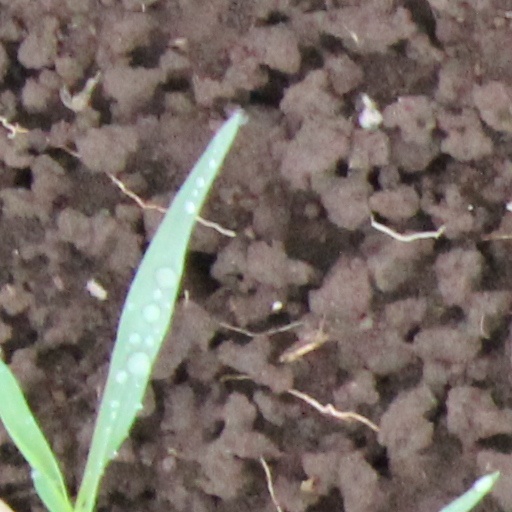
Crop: wheat